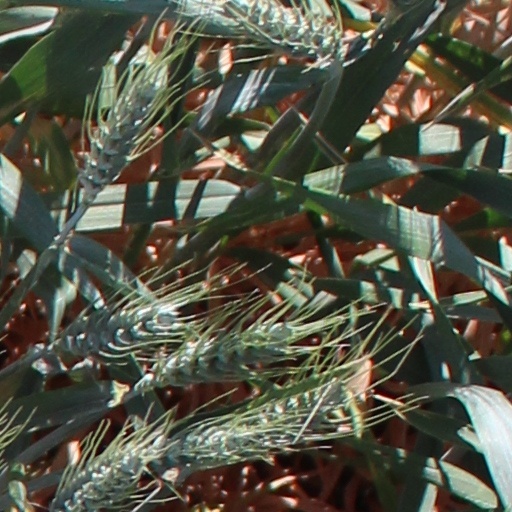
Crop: wheat